Red Purge

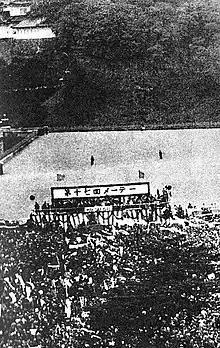
Labor Day demonstration, May 1st 1946

On October 4, 1945, GHQ's Civil Information and Education Section composed the Civil Liberties Directive and ordered the Japanese government to abolish all laws and ordinances that restricted "freedom of thought, of religion, of assembly and of speech, including the unrestricted discussion of the Emperor, the Imperial Institution and the Imperial Japanese Government." Furthermore, SCAP commanded that all persons imprisoned under the designated laws must be released within a week, including many of these prisoners who were socialists or communists, and also specifically noted that the Japanese Communist Party (JCP) should be allowed become a legal political party again. Shortly afterward, many released communists and left-wing activists reorganized the JCP and held its first general assembly since 1926. Its membership grew rapidly, reaching 7,500 in 1946, 70,000 by 1947, and 150,000 in 1950.